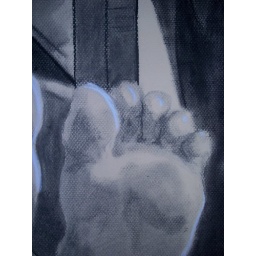
The paper is orange in real life. I have no idea why it's blueish here.